Laura's Star (2004 film)

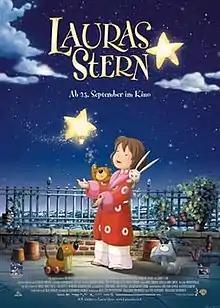
German theatrical release poster

Laura's Star is a 2004 German animated feature film produced and directed by . It is based on the children's book "Lauras Stern" by Klaus Baumgart. It was released by the German distribution unit of Warner Bros. Pictures under their Family Entertainment label.